Magnus Eriksson (footballer, born 1990)

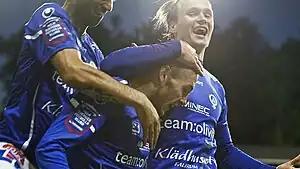
Eriksson celebrates scoring against Norrköping while playing for Åtvidaberg.

Eriksson transferred from Väsby United to fellow Superettan club Åtvidabergs FF before the 2011 Superettan season. The season proved to be a success for both Eriksson and Åtvidaberg as he scored 15 goals in 30 matches, finishing as third best goal scorer in the league and helping the club win the title and secure promotion to Allsvenskan. For the 2012 Allsvenskan season Eriksson managed to score 11 goals in 20 matches before eventually being sold to the Belgian club Gent during the 2012 summer transfer window.